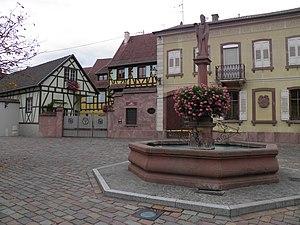
Fontaine à Wettolsheim (Haut-Rhin, France).